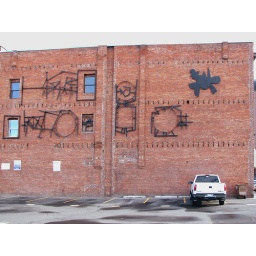
This metal wall art adorns a downtown brick building in Spokane, Washington. It depicts a farm scene.